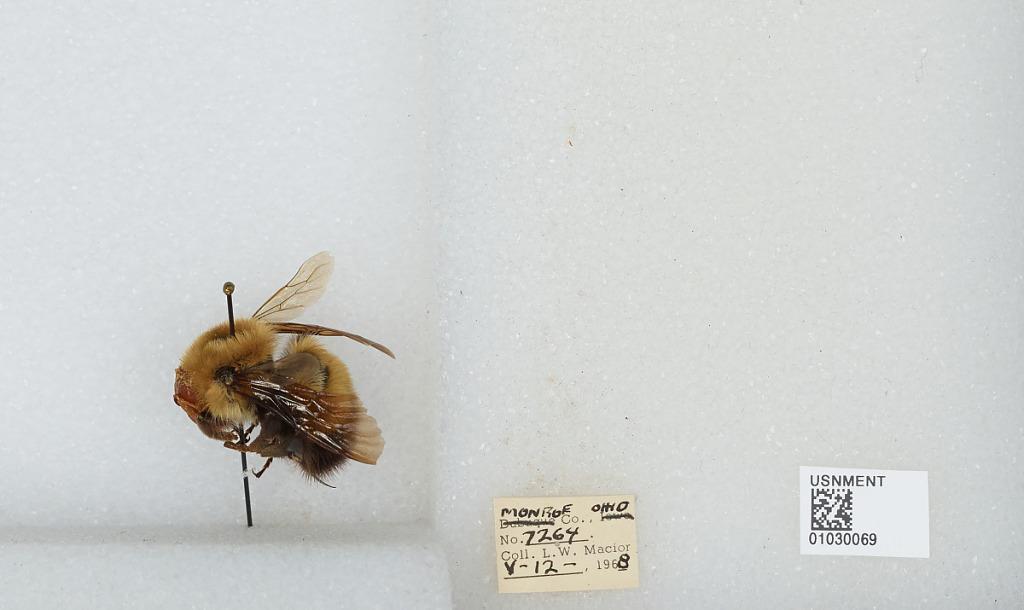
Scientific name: Bombus (Pyrobombus) perplexus Cresson
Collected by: L. Macior
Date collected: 1968-5-12
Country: United States
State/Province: Ohio
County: Monroe
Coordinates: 39.73, -81.08